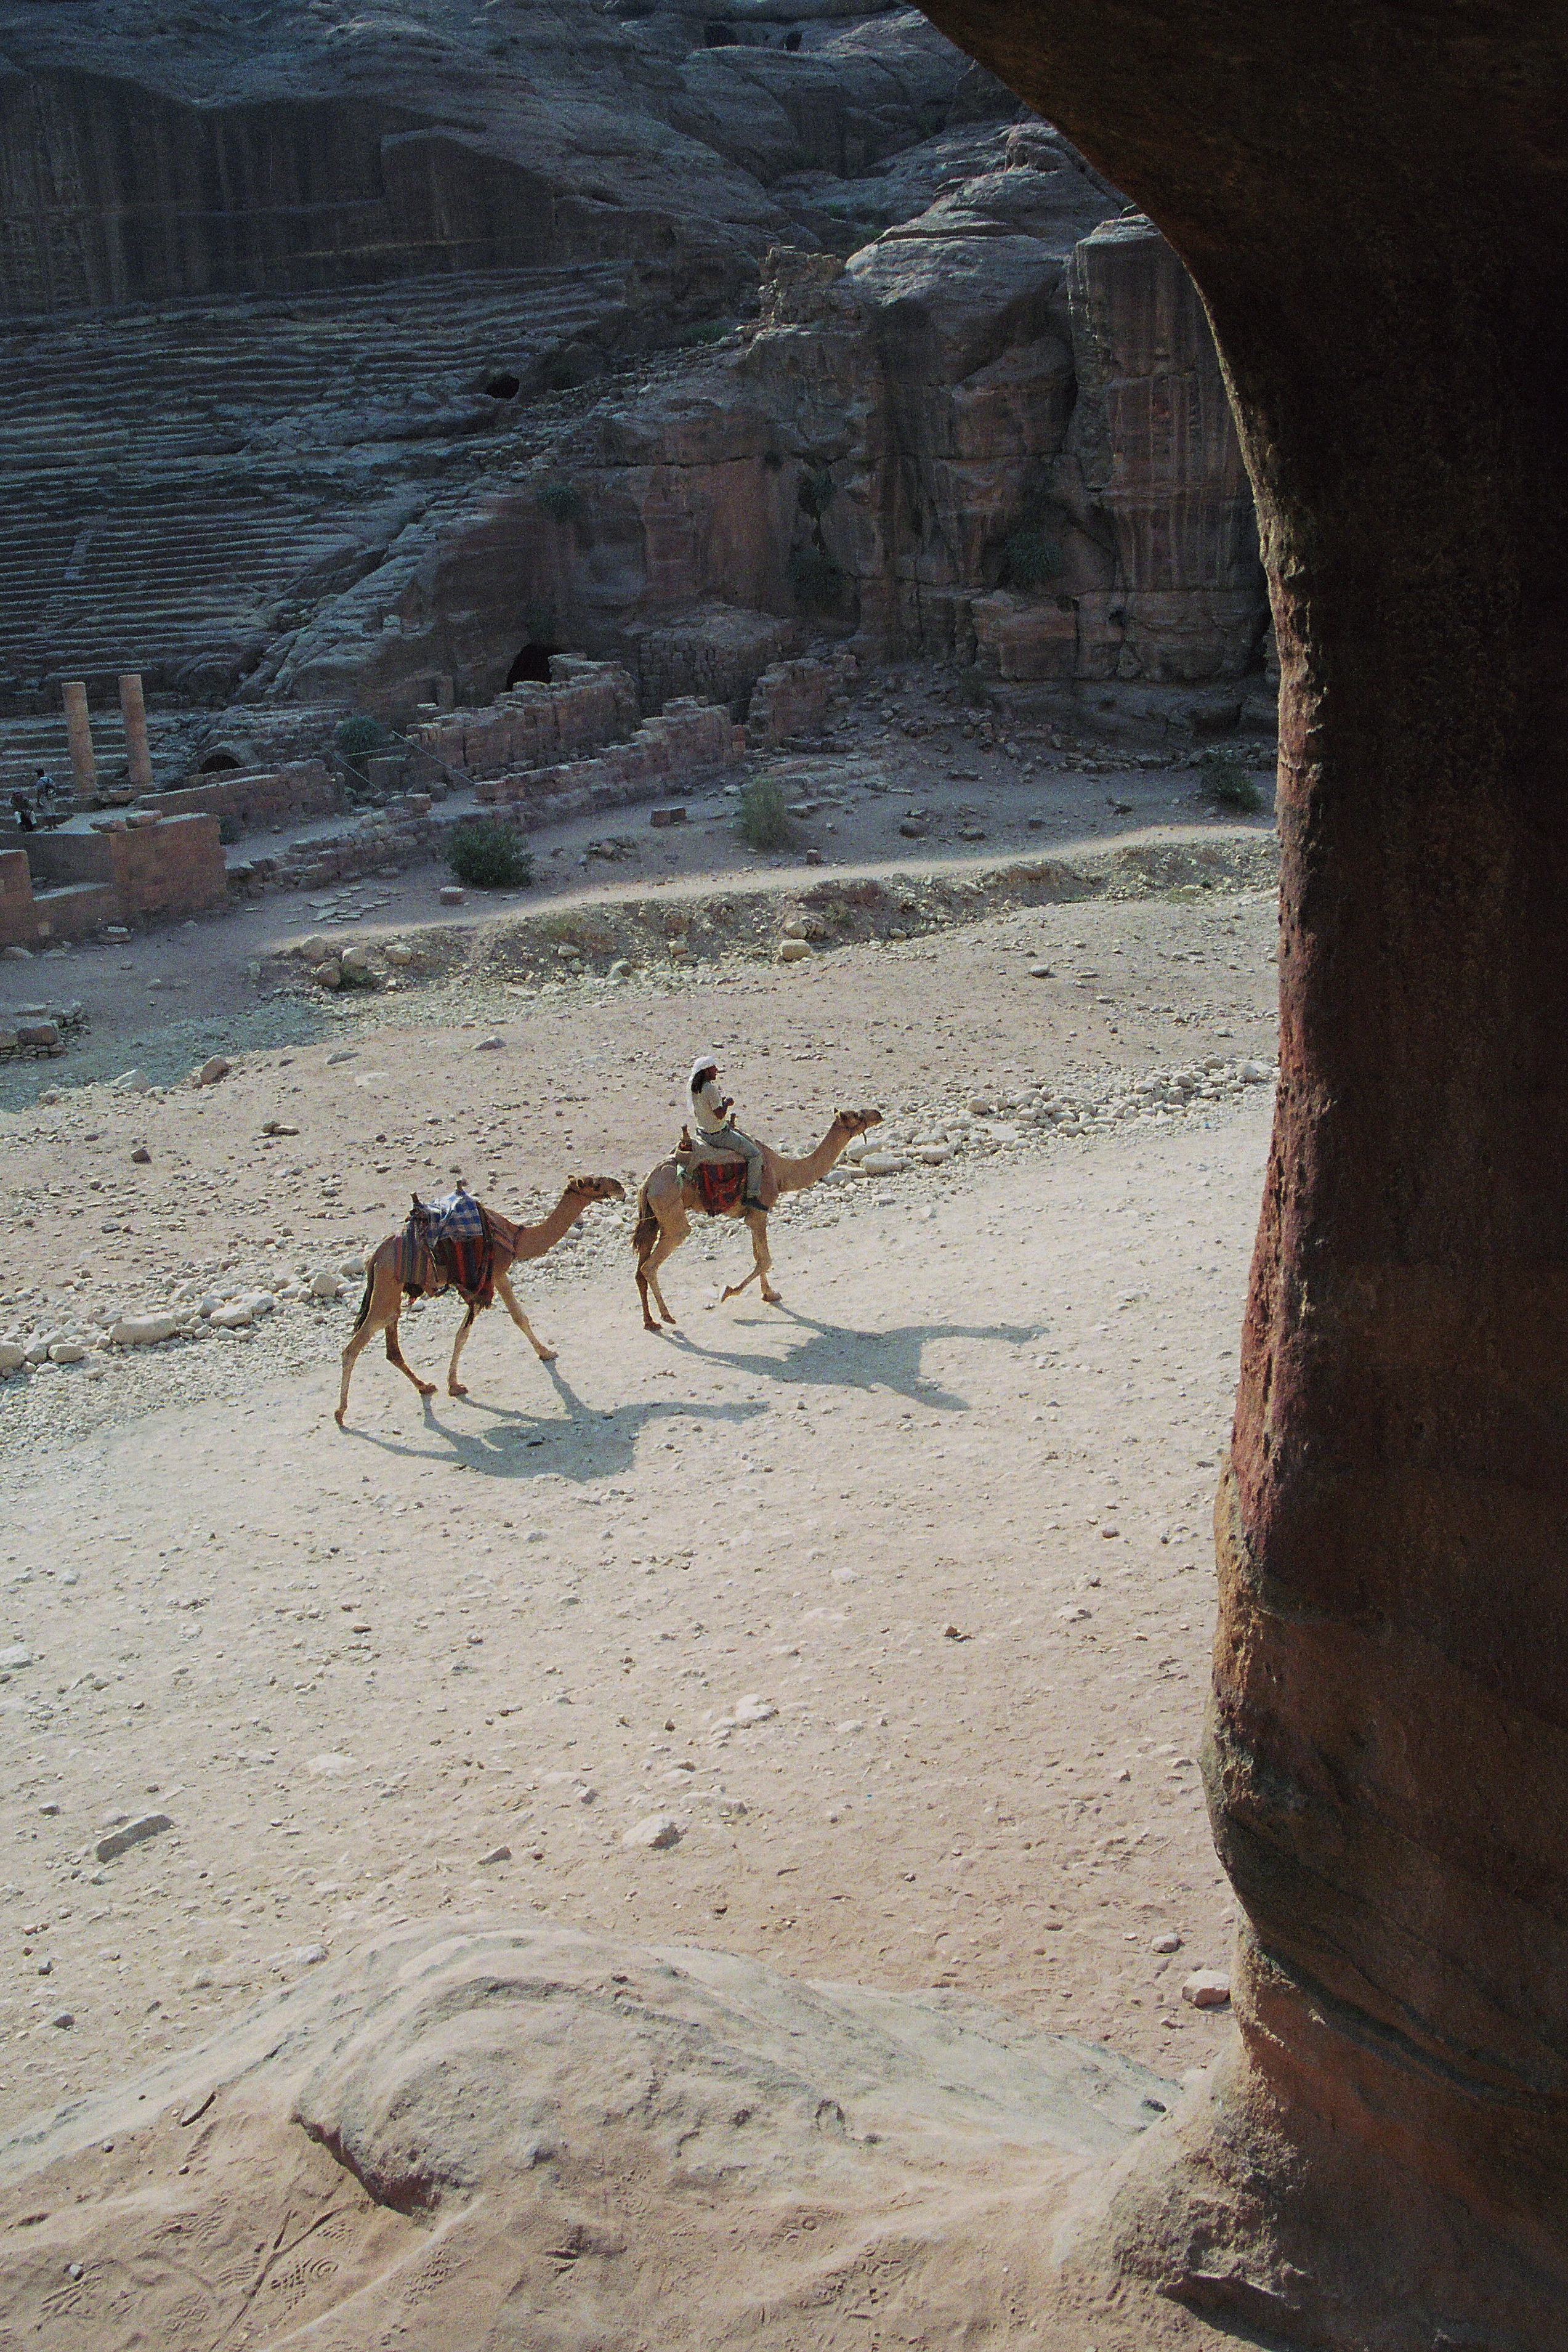
rock, desert, adventure, travel, holiday, gorge, canyon, stadium, jordan, world heritage, temple, scan, image, unesco, bedouin, wadi, petra, sand stone, middle east, ancient history, indiana jones, dromedaries, nabataeans, the colorful, the red, siq